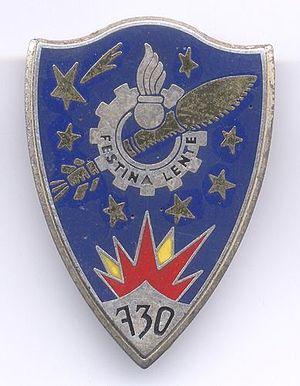
Insigne de la 730e Cie Munitions.
Le 1ᵉʳ avril 1951, la 730ᵉ compagnie de munitions est créée par PV nᵒ 4 de l’intendance 414. Elle dépend du 252ᵉ B.R.M. et est stationnée à Kenzingen. À partir de juillet 1960, elle est rattachée au bataillon du groupement logistique nᵒ 5 ; puis, à partir de janvier 1973, directement au commandant de direction du matériel du 2ᵉ C.A. des F.F.A.
Les forces armées françaises présentes en Allemagne ont connu plusieurs appellations : troupes d'occupation en Allemagne de 1945 à 1949, forces françaises en Allemagne de 1949 à 1993, forces françaises stationnées en Allemagne de 1993 à 1999 et enfin forces françaises et l'élément civil stationnés en Allemagne depuis 1999.
Le service interarmées des munitions est un organisme interarmées des forces armées françaises créé par un arrêté le 25 mars 2011. Il est constitué de pyrotechniciens de l'Armée de Terre, des mécaniciens armements de l'Armée de l'Air, de pyrotechniciens de la Marine et de personnel civil de la Défense, dont des ouvriers d'État en pyrotechnie.